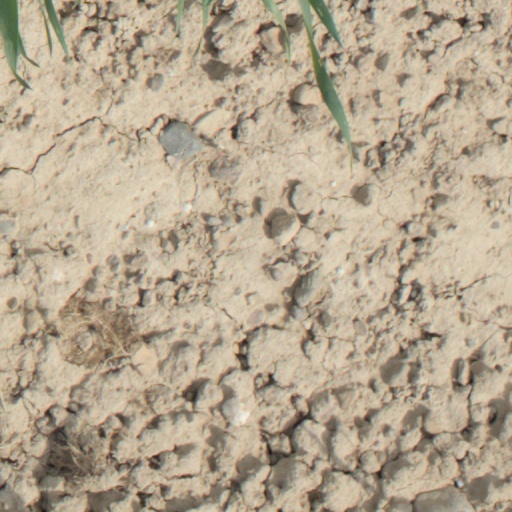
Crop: wheat